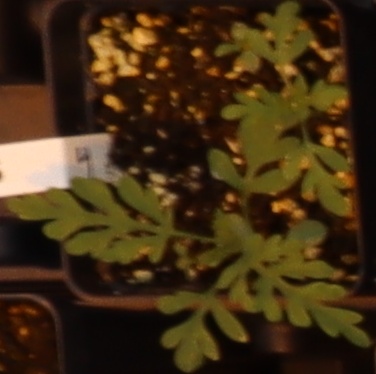
Label: Ragweed